X-ray astronomy

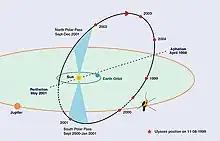
Ulysses' second orbit: it arrived at Jupiter on February 8, 1992, for a swing-by maneuver that increased its inclination to the ecliptic by 80.2 degrees.

Several types of astrophysical objects emit, fluoresce, or reflect X-rays, from galaxy clusters, through black holes in active galactic nuclei (AGN) to galactic objects such as supernova remnants, stars, and binary stars containing a white dwarf (cataclysmic variable stars and super soft X-ray sources), neutron star or black hole (X-ray binaries). Some Solar System bodies emit X-rays, the most notable being the Moon, although most of the X-ray brightness of the Moon arises from reflected solar X-rays. A combination of many unresolved X-ray sources is thought to produce the observed X-ray background. The X-ray continuum can arise from bremsstrahlung, black-body radiation, synchrotron radiation, or what is called inverse Compton scattering of lower-energy photons by relativistic electrons, knock-on collisions of fast protons with atomic electrons, and atomic recombination, with or without additional electron transitions.